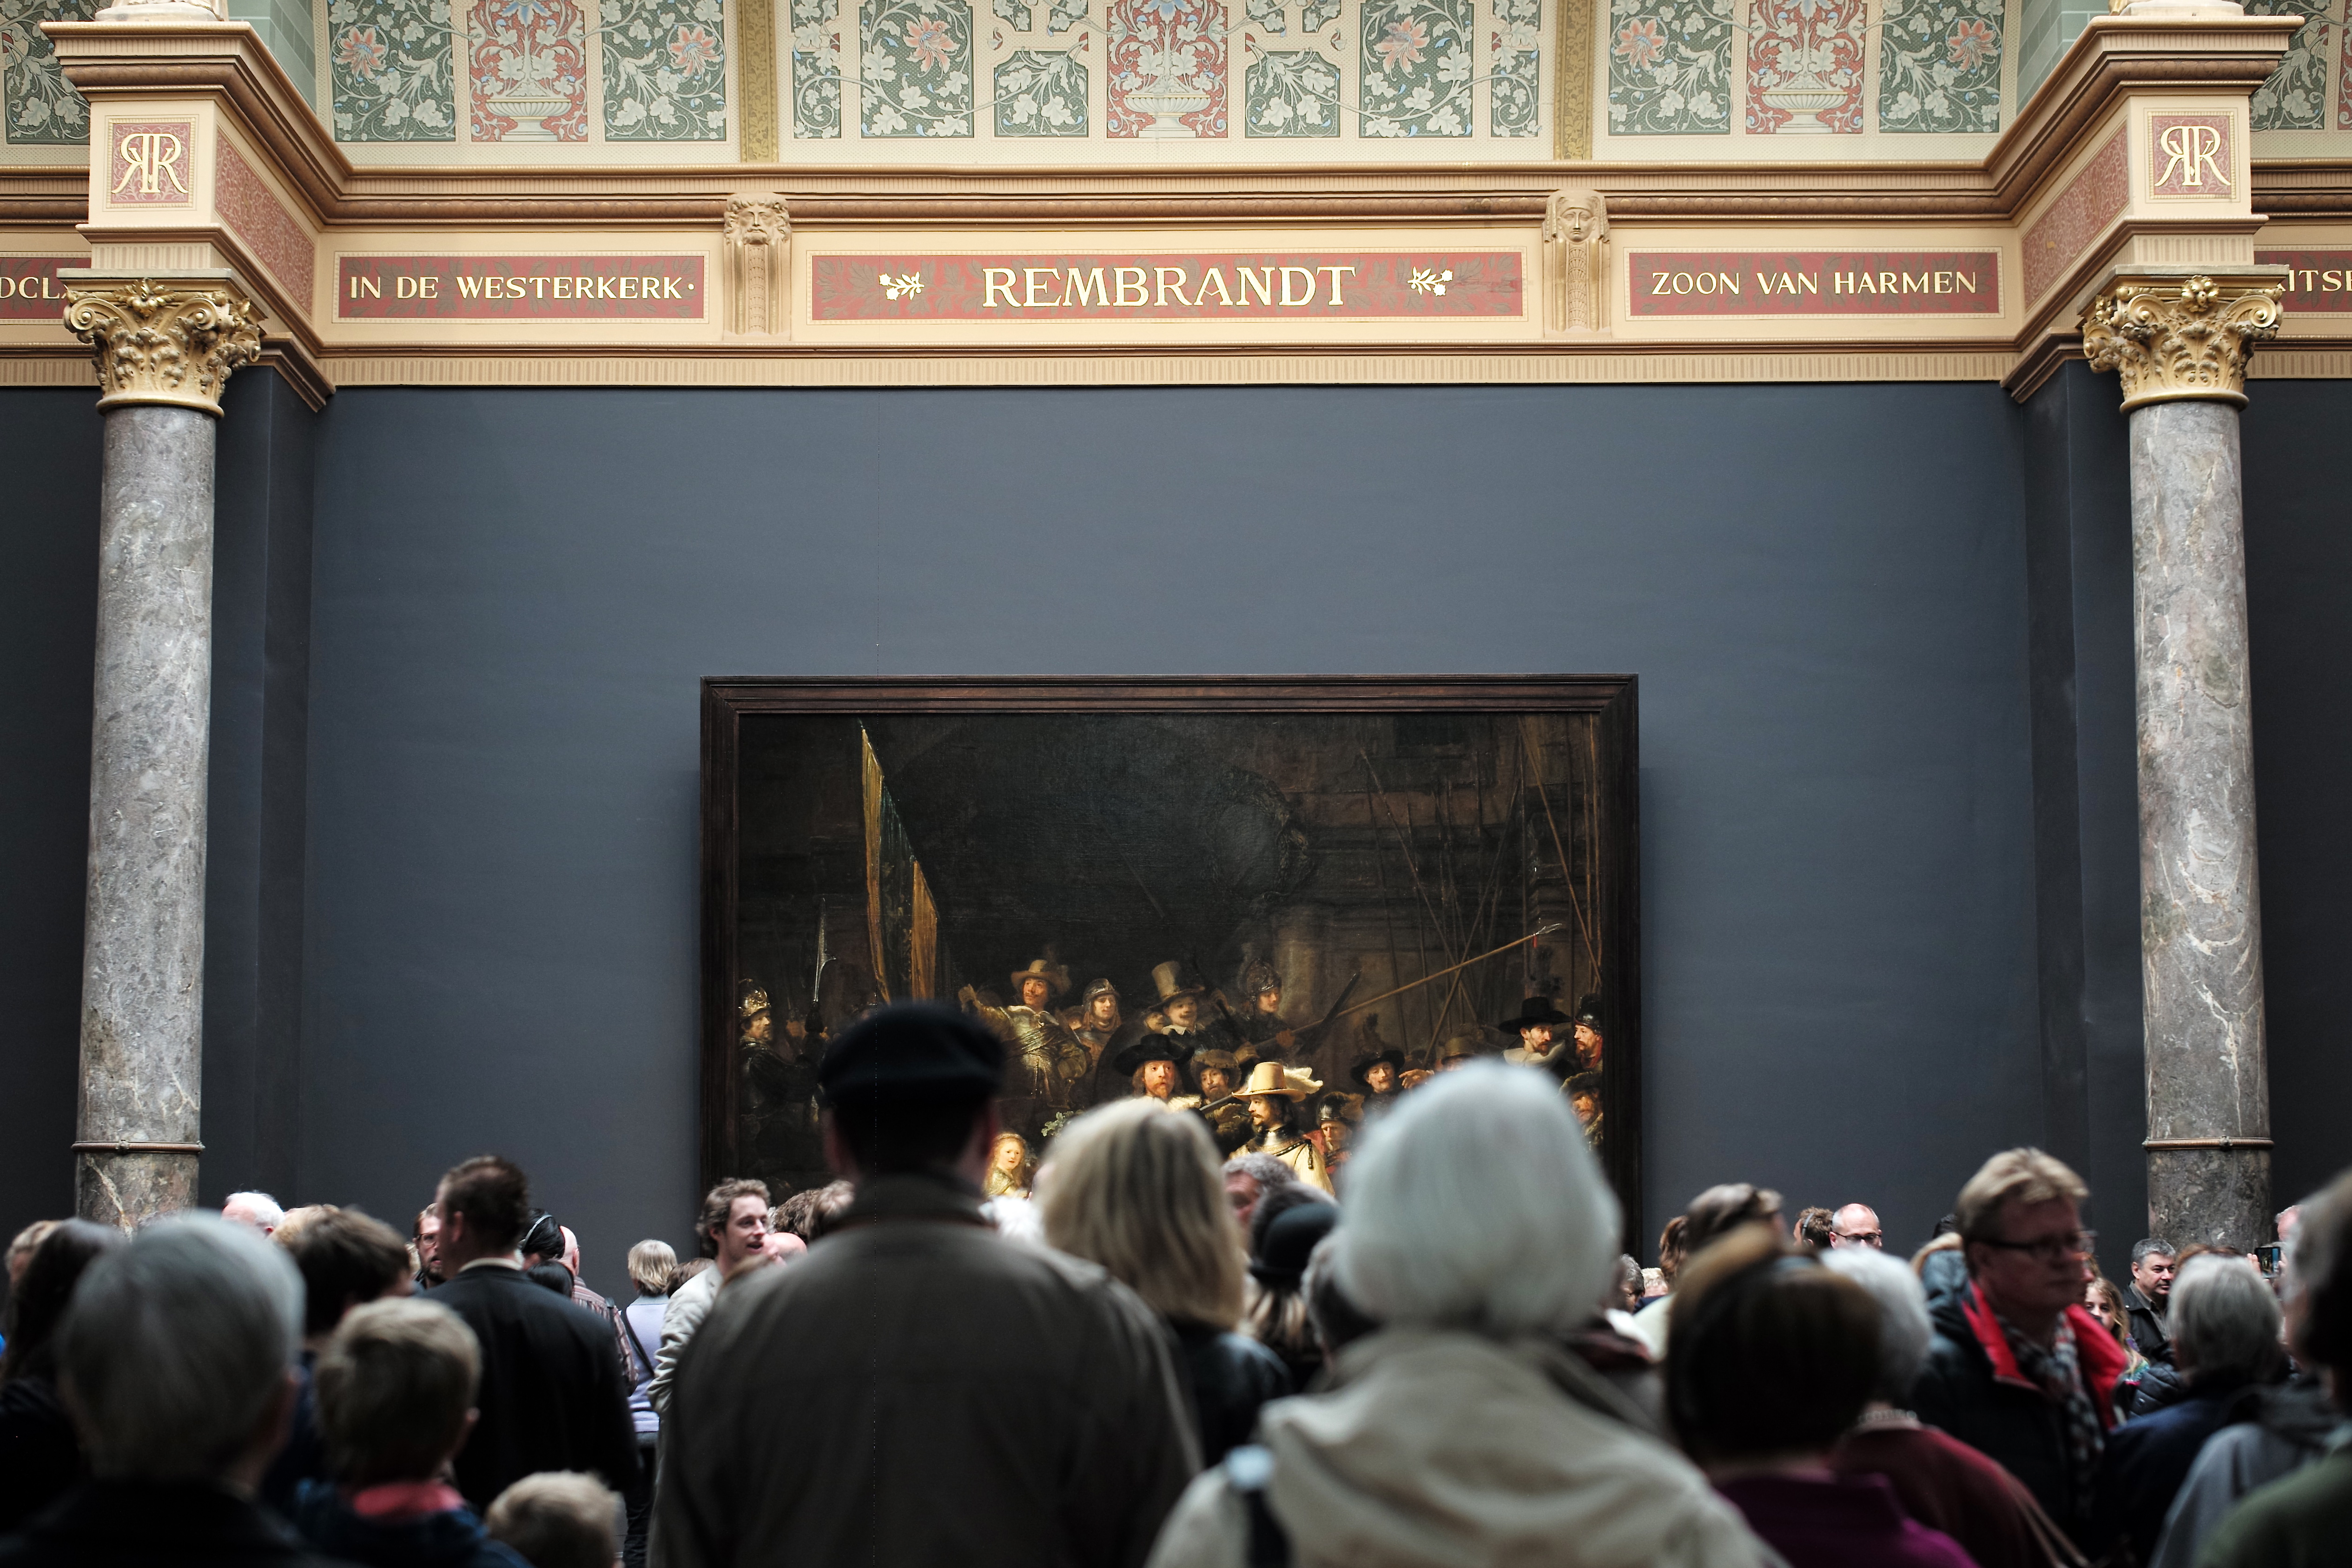
interior, crowd, travel, europe, museum, religion, painting, art, holland, amsterdam, netherlands, temple, gallery, rijksmuseum, rembrandt, leicam, summilux50f14, typ240, nightwatch